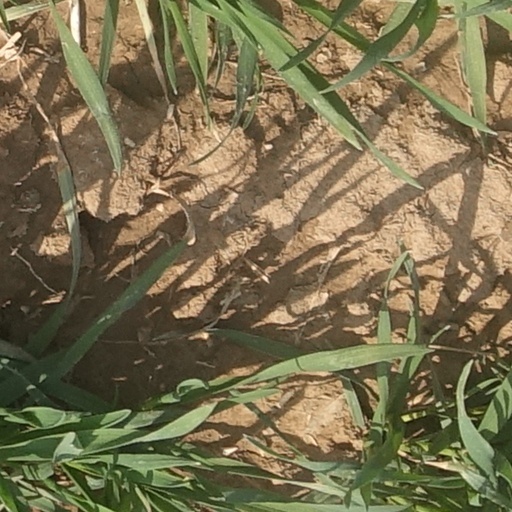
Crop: wheat